Cultural impact of Star Wars

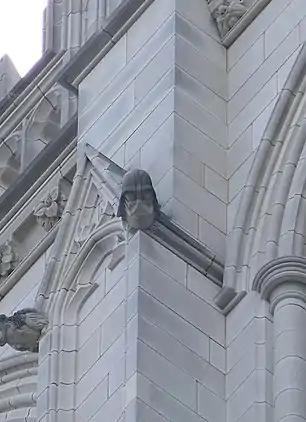
Darth Vader grotesque on the northwest tower of the Washington National Cathedral (Episcopal Church) in Washington, D.C.

George Lucas's epic space opera multi-film "Star Wars" saga has had a significant impact on modern popular culture. "Star Wars" references are deeply embedded in popular culture; references to the main characters and themes of "Star Wars" are casually made in many English-speaking countries with the assumption that others will understand the reference. Darth Vader has become an iconic villain, while characters such as Luke Skywalker, Han Solo, Princess Leia, Chewbacca, C-3PO and R2-D2 have all become widely recognized characters around the world. Phrases such as "evil empire", "May the Force be with you", "Jedi mind trick" and "I am your father" have become part of the popular lexicon. The first "Star Wars" film in 1977 was a cultural unifier, enjoyed by a wide spectrum of people.